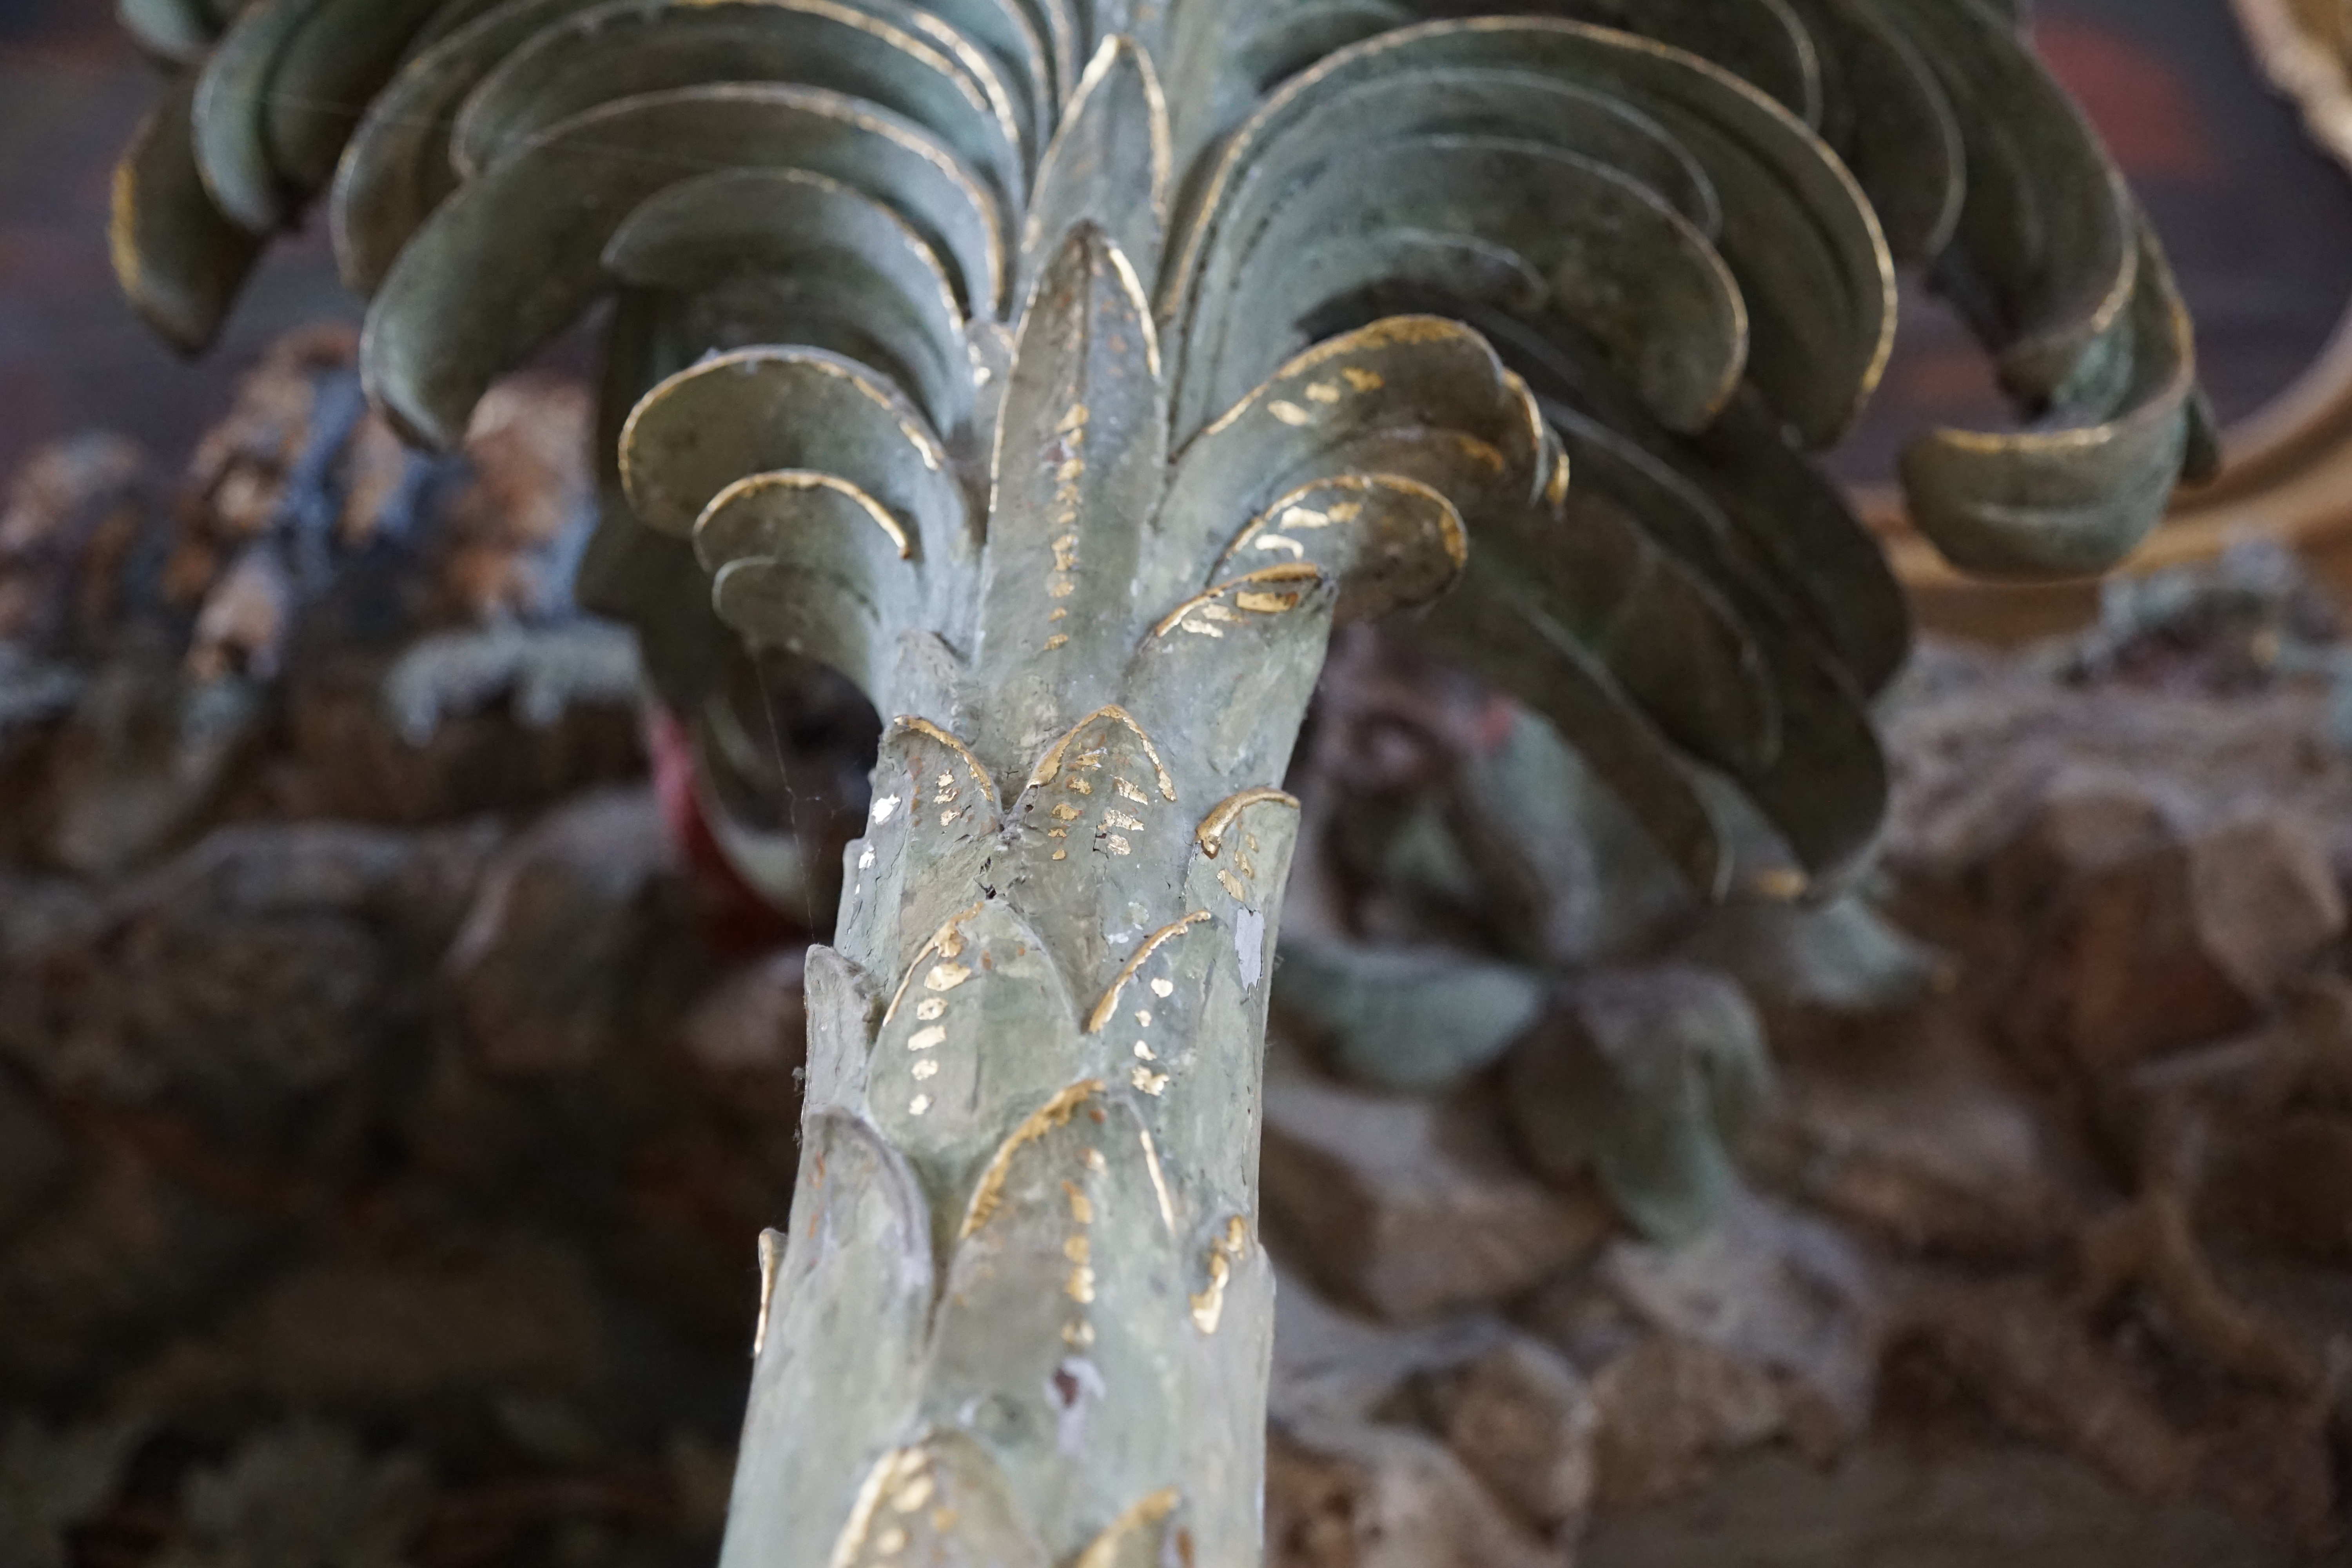
tree, wood, statue, palm, religion, church, confessional, sculpture, art, faith, germany, carving, baroque, god, munster, zwiefalten, confess